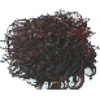
Label: Rambutan 1